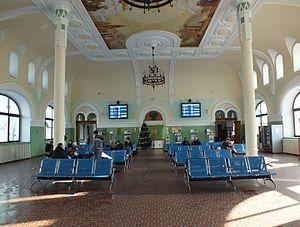
Vladivostok est une ville portuaire du Sud-Est de la Russie et la capitale administrative du kraï du Primorie et du district fédéral extrême-oriental. Située à proximité des frontières avec la Chine et la Corée du Nord, sa population s'élève à 606 653 habitants en 2016. Baignée par la mer du Japon, la cité constitue le port le plus important de la côte pacifique et de l'Extrême-Orient russe. Il abrite notamment la majeure partie des troupes de la Flotte du Pacifique. En outre, la ville est plus proche de Séoul, Tokyo ou Pékin que de la capitale Moscou, dont elle est distante de 6 434 km et séparée par sept fuseaux horaires.